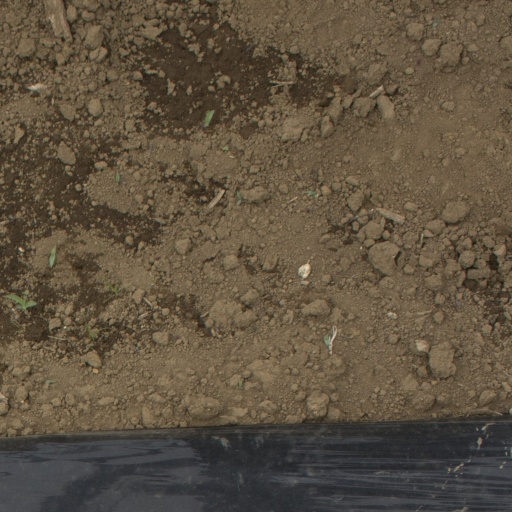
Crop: Jerusalem artichoke